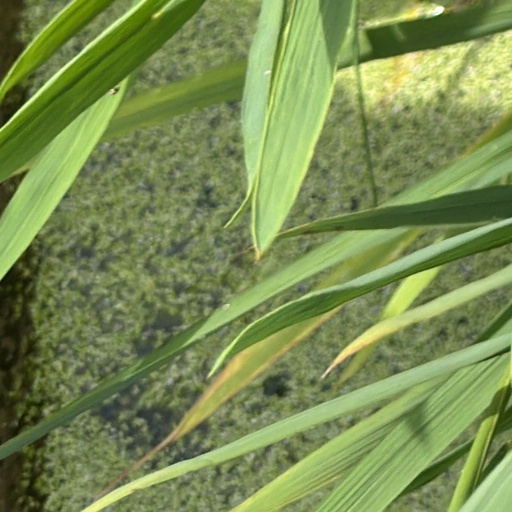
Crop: rice